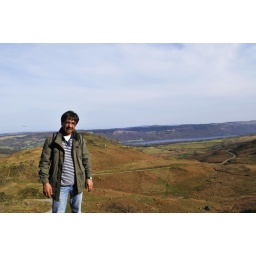
coniston lake in the back ground